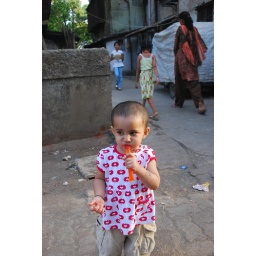
This is cold candy, or iced orange water costing Rs 1 - kids love it in the Mumbai heat.